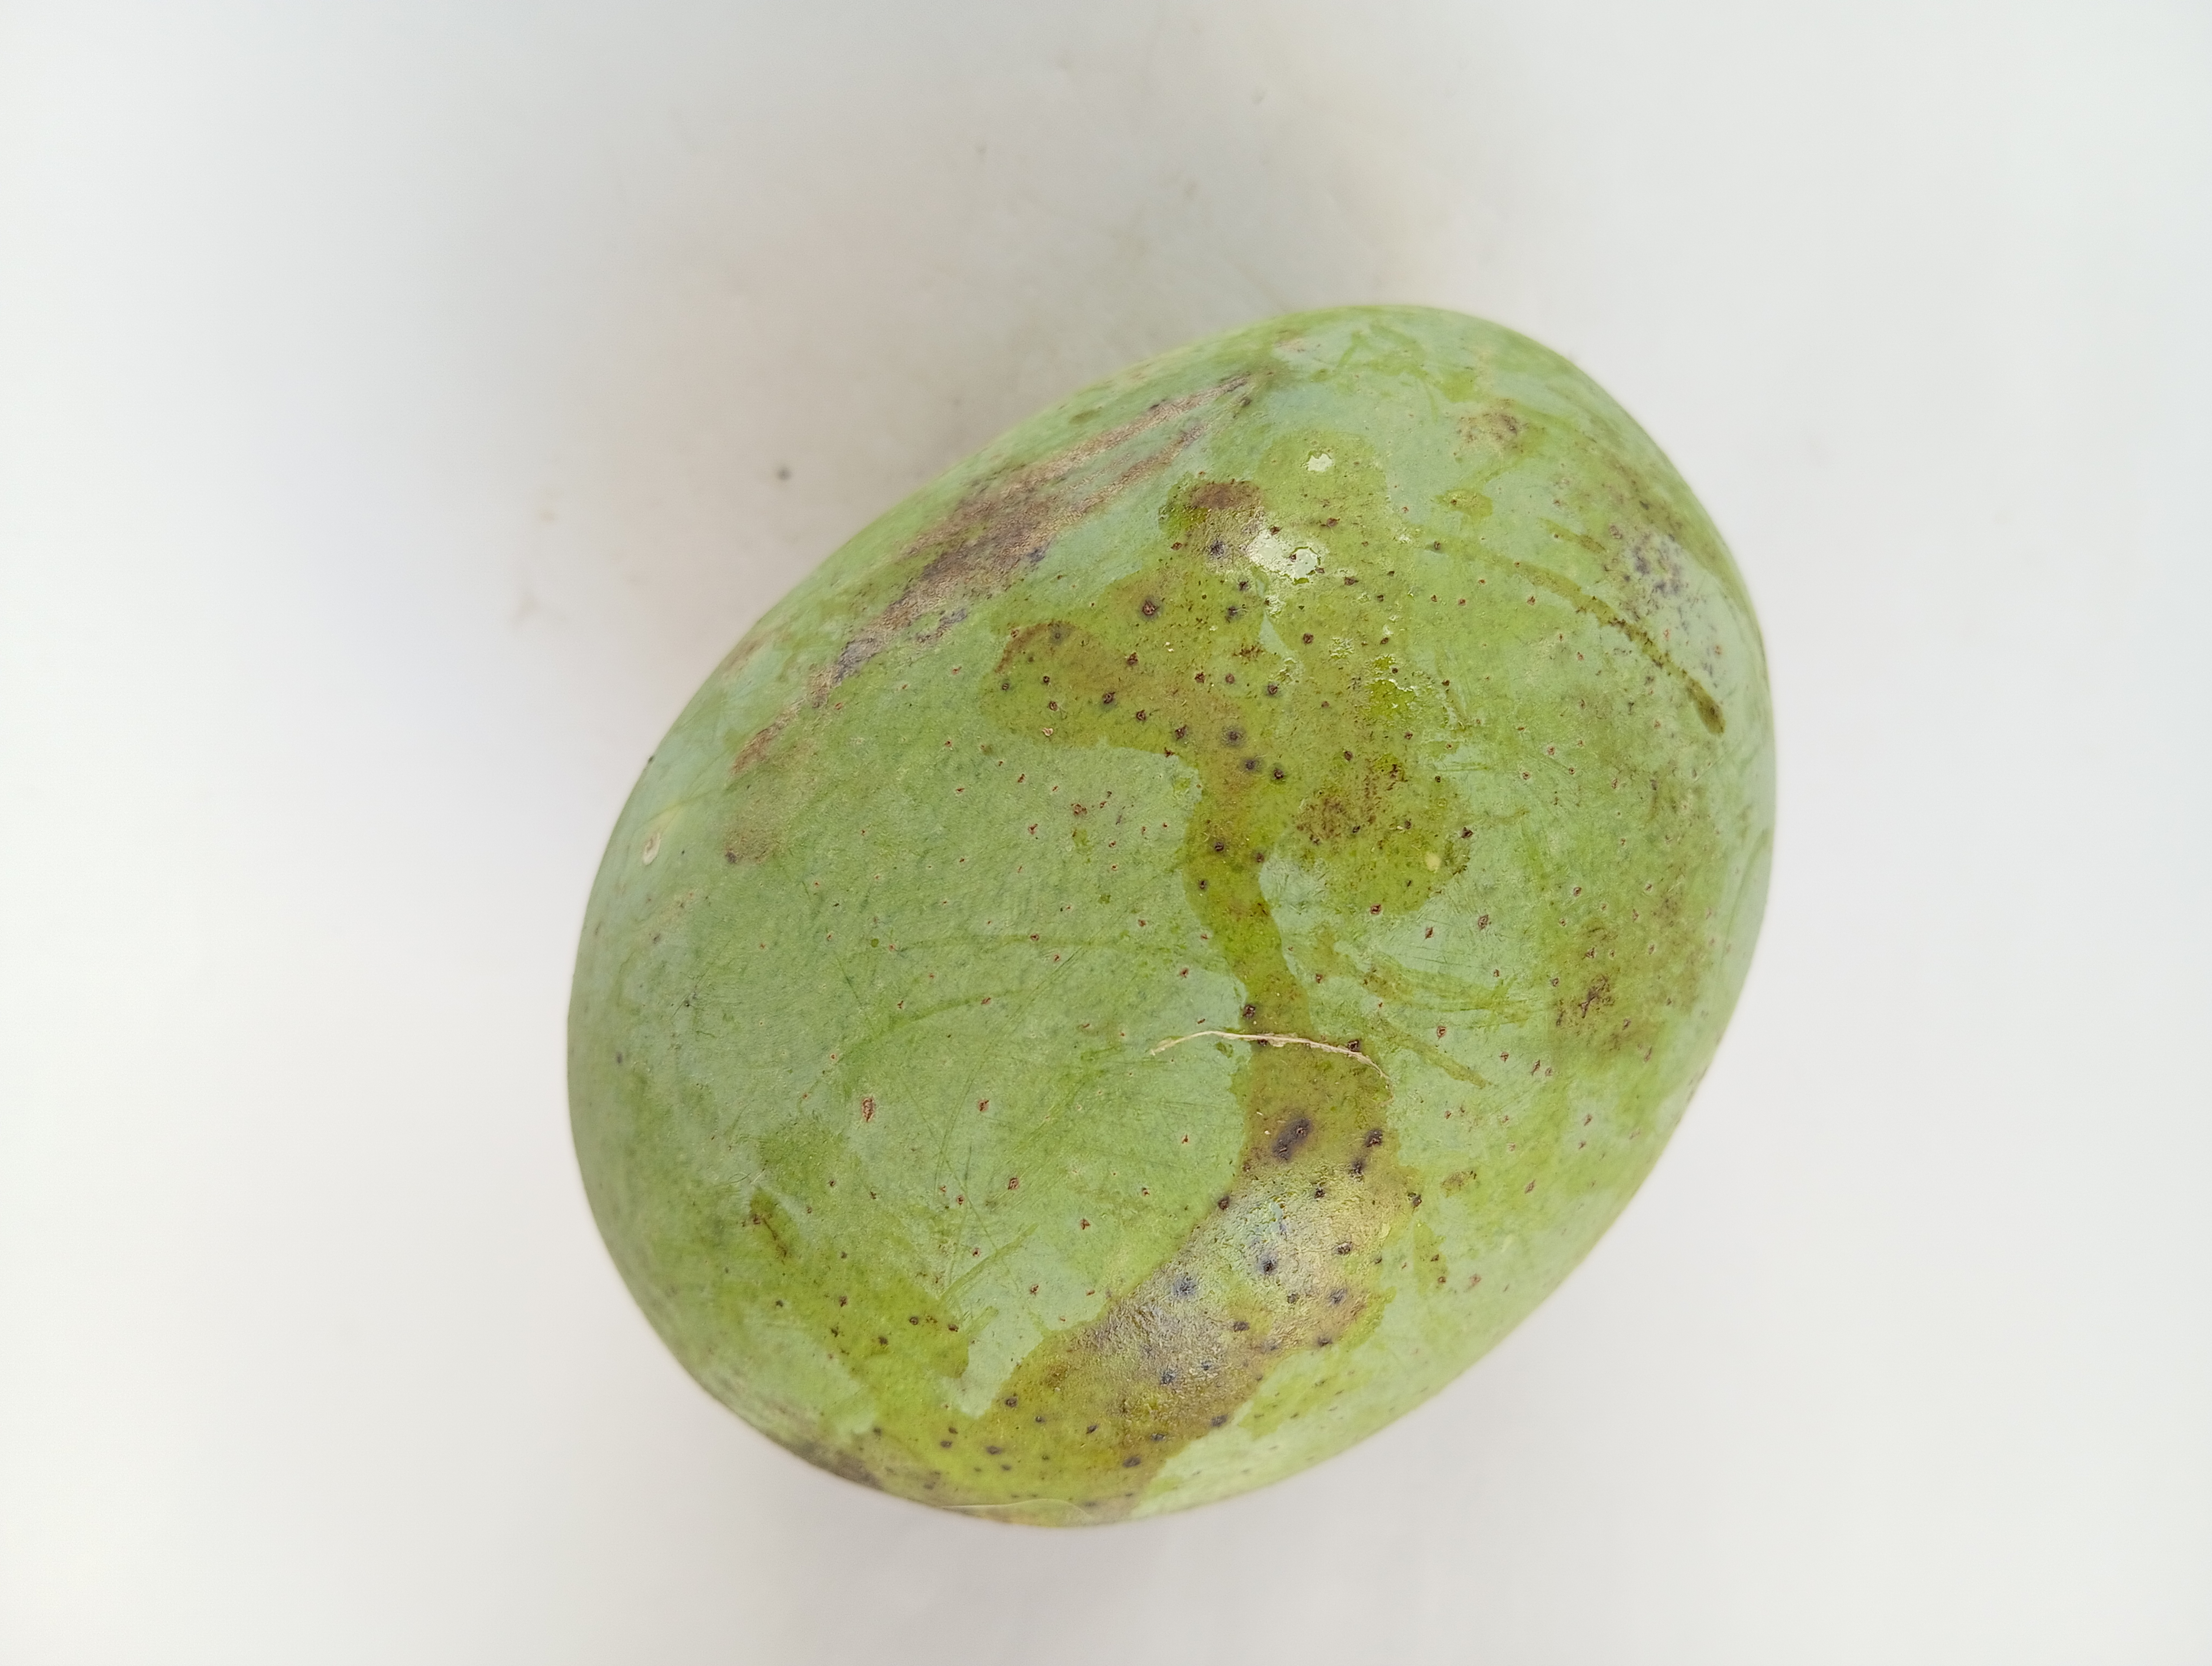
Mango variety: Langra